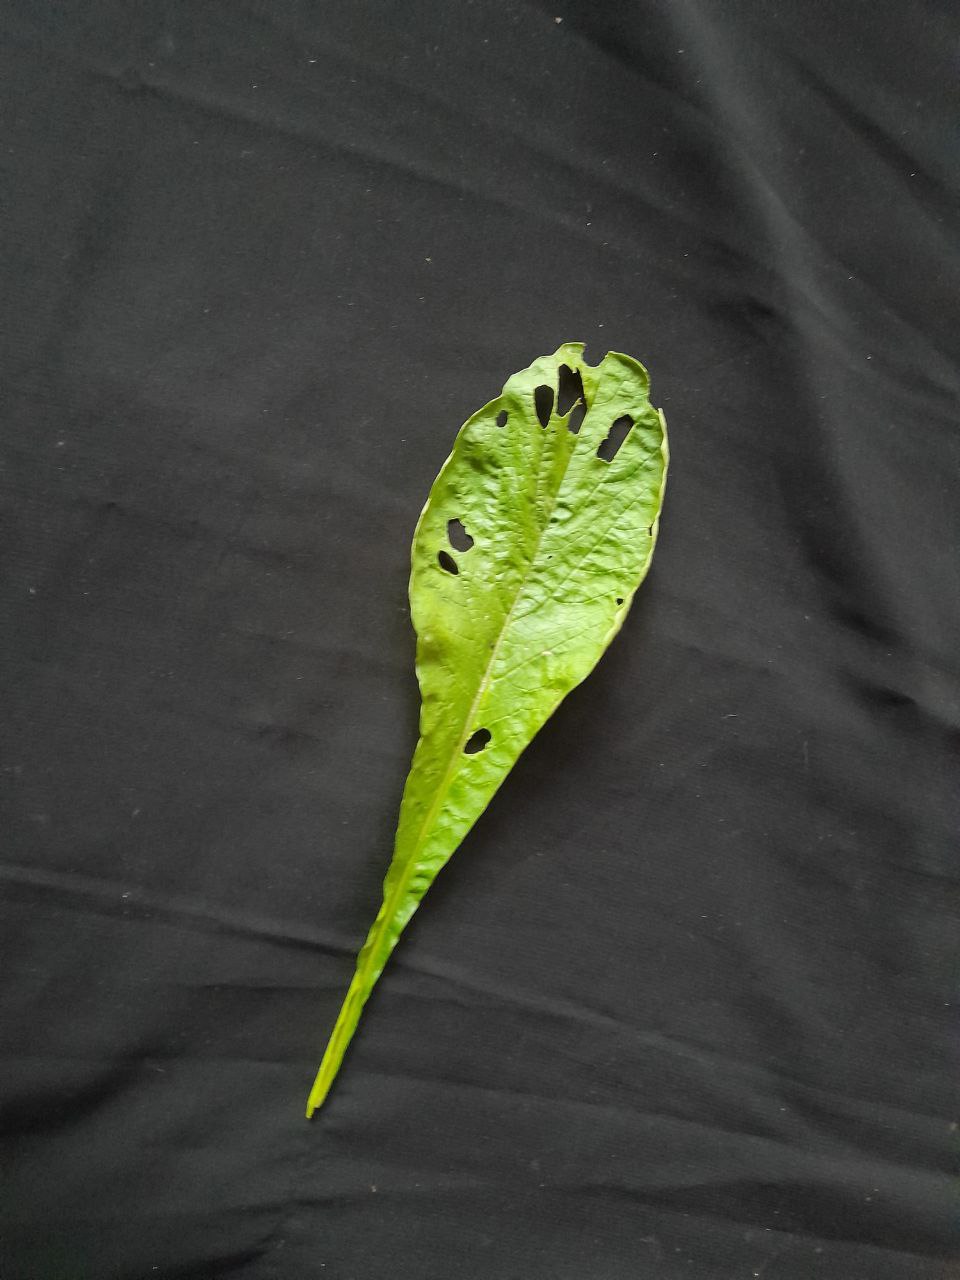
Label: flea beetle